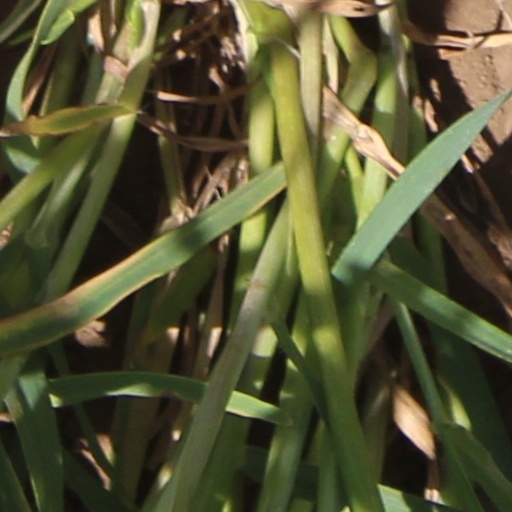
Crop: wheat